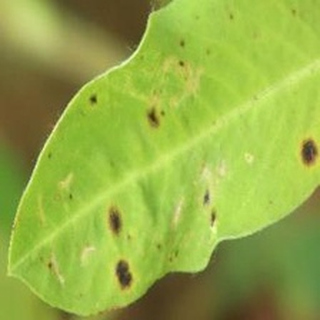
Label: groundnut_late_leaf_spot